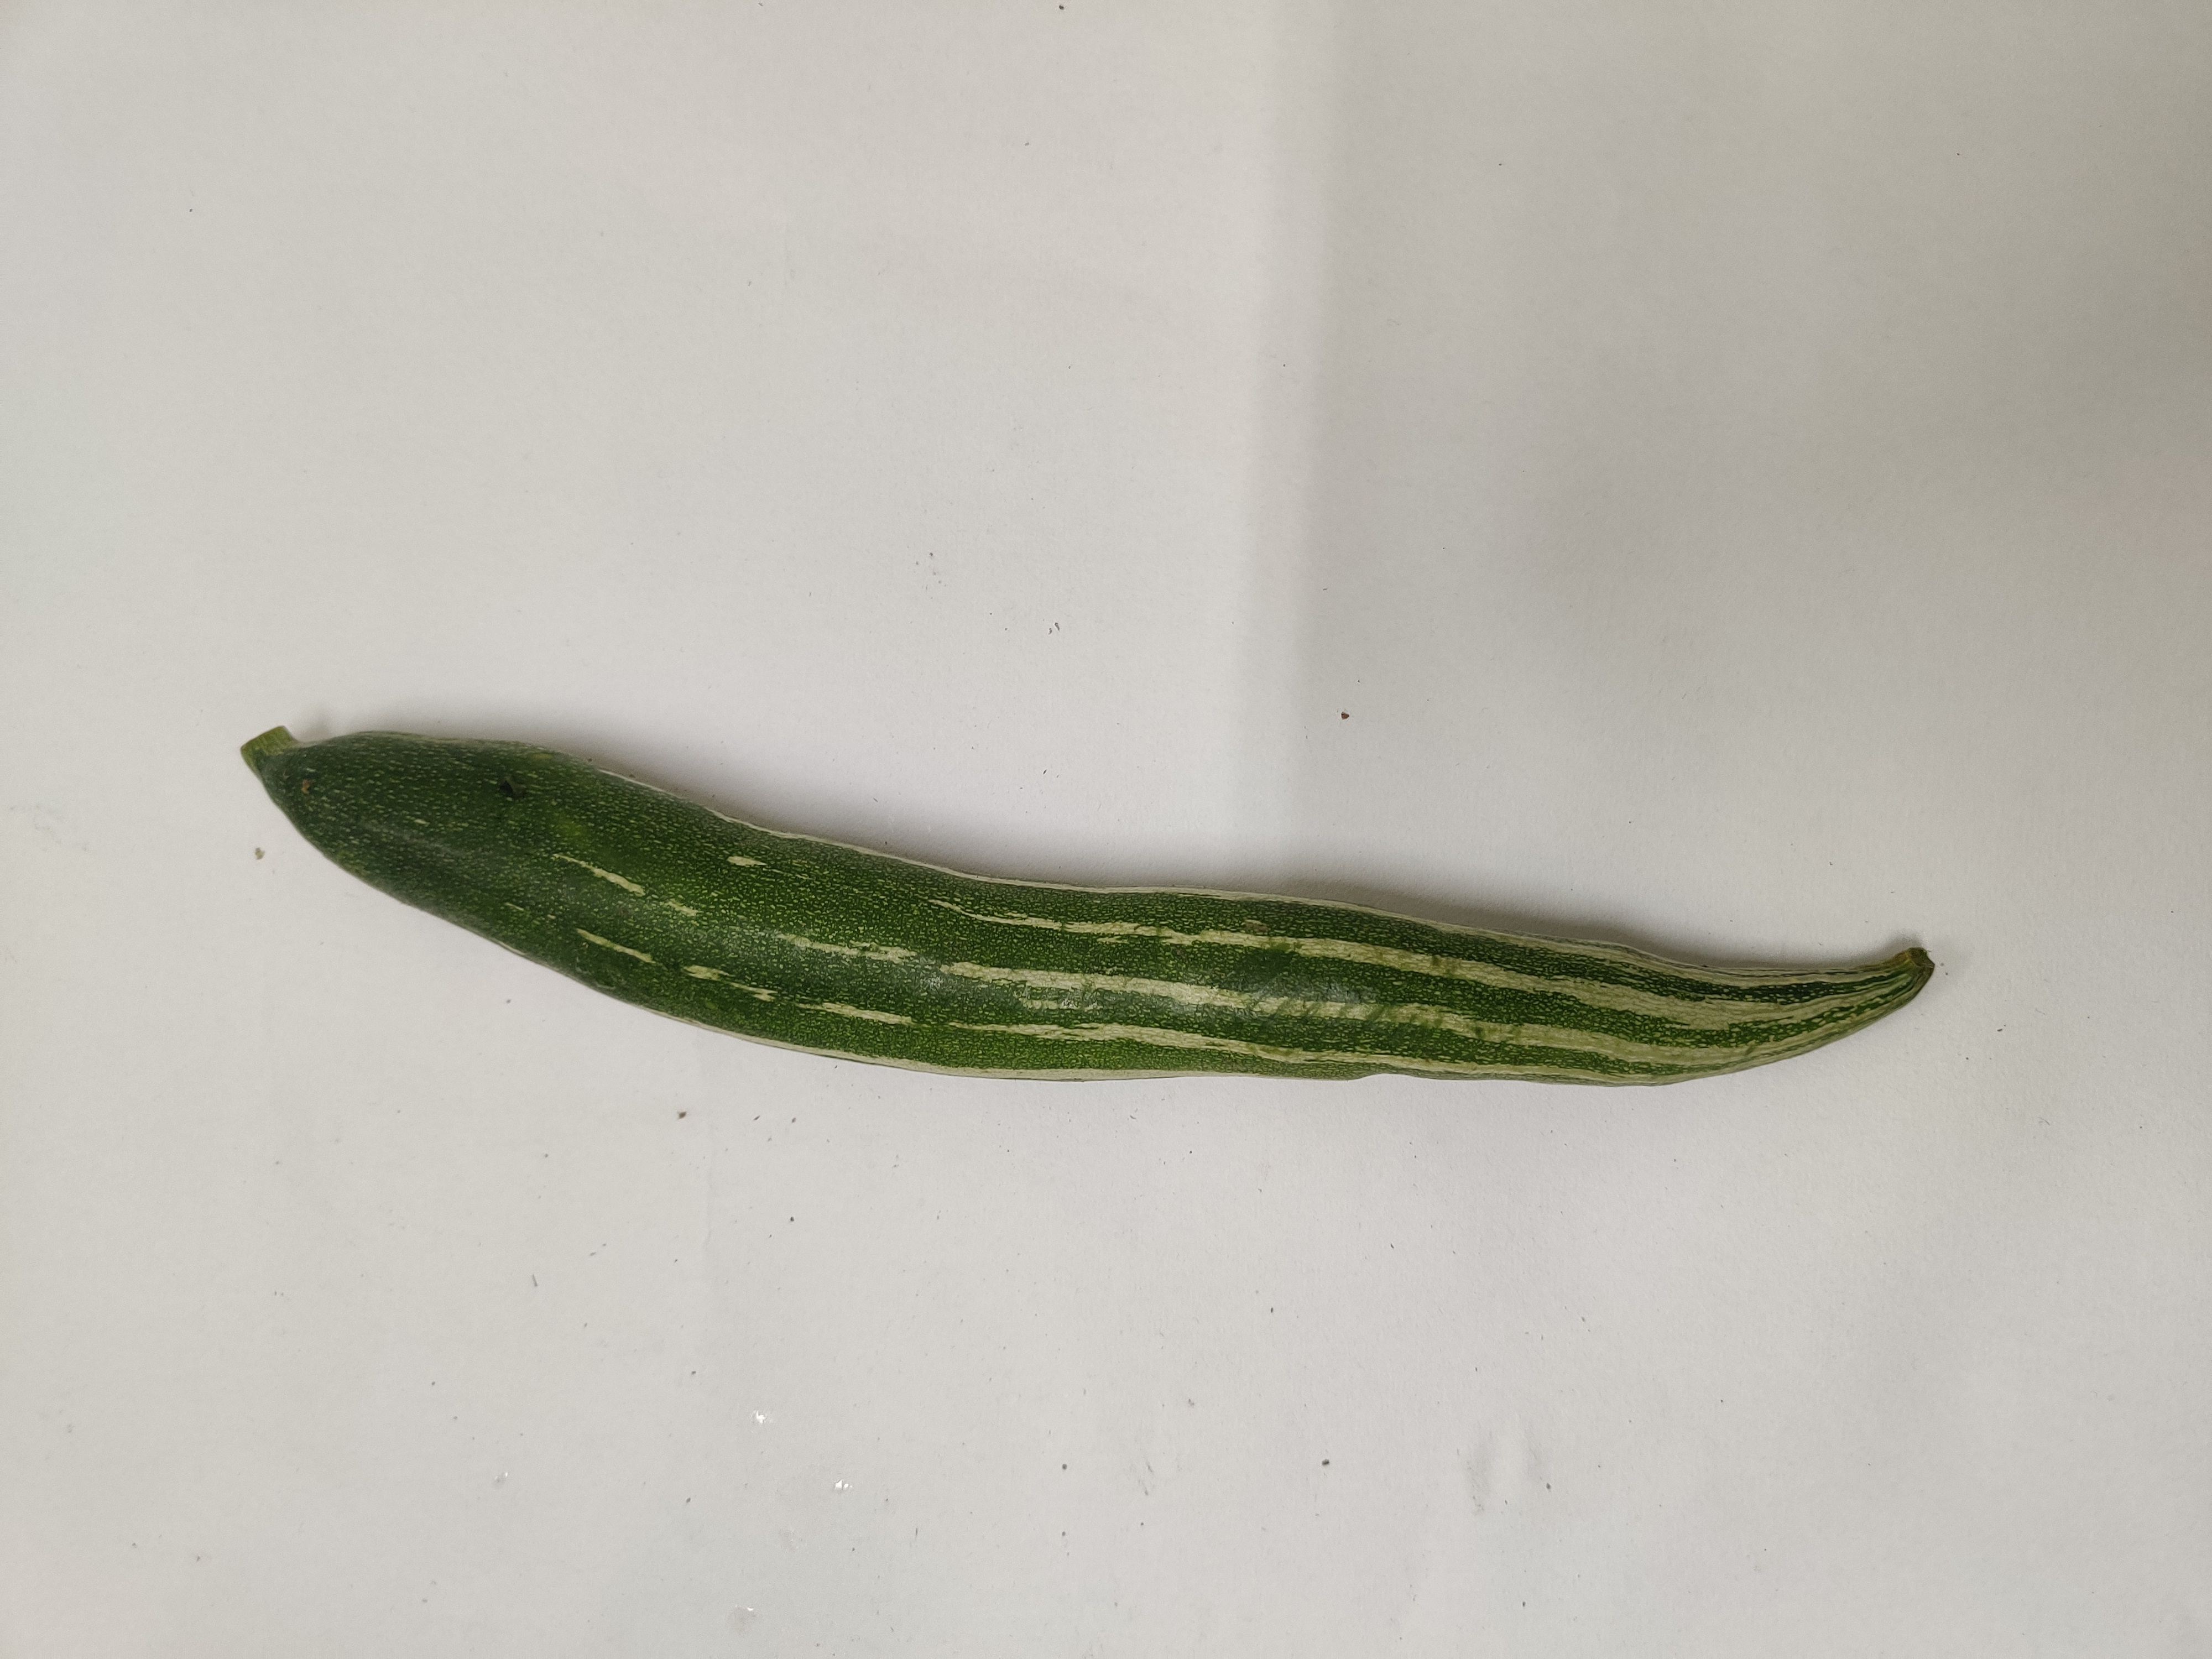
Crop: Snake Gourd
Condition: Fresh